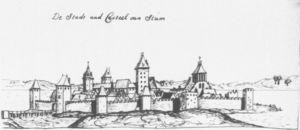
Sztum est une ville de Pologne dans la voïvodie de Poméranie et chef-lieu du powiat du même nom. Sa population était au 31 décembre 2009 de 9 702 habitants.